2/15th Battalion (Australia)

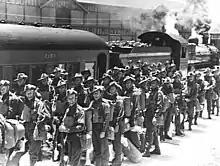
Signallers from the 2/15th Battalion prior to embarkation on the "Queen Mary" in Sydney, December 1940

Following the battalion's establishment, Marlan set about choosing a cadre of senior commissioned and non-commissioned personnel around which to build the battalion. These personnel included the battalion second-in-command, the quartermaster and adjutant, as well as senior enlisted soldiers to undertake administrative and instructional work. These were recruited from several of the existing Queensland-based Militia battalions including the 25th, 42nd and 47th Battalions. One member recruited at the time had served with the 15th Battalion that had been raised as part of the First Australian Imperial Force, during World War I.